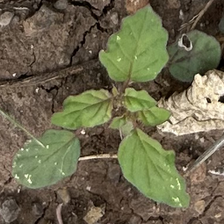
Weed species: Punarnava _(Boerhaavia diffusa)